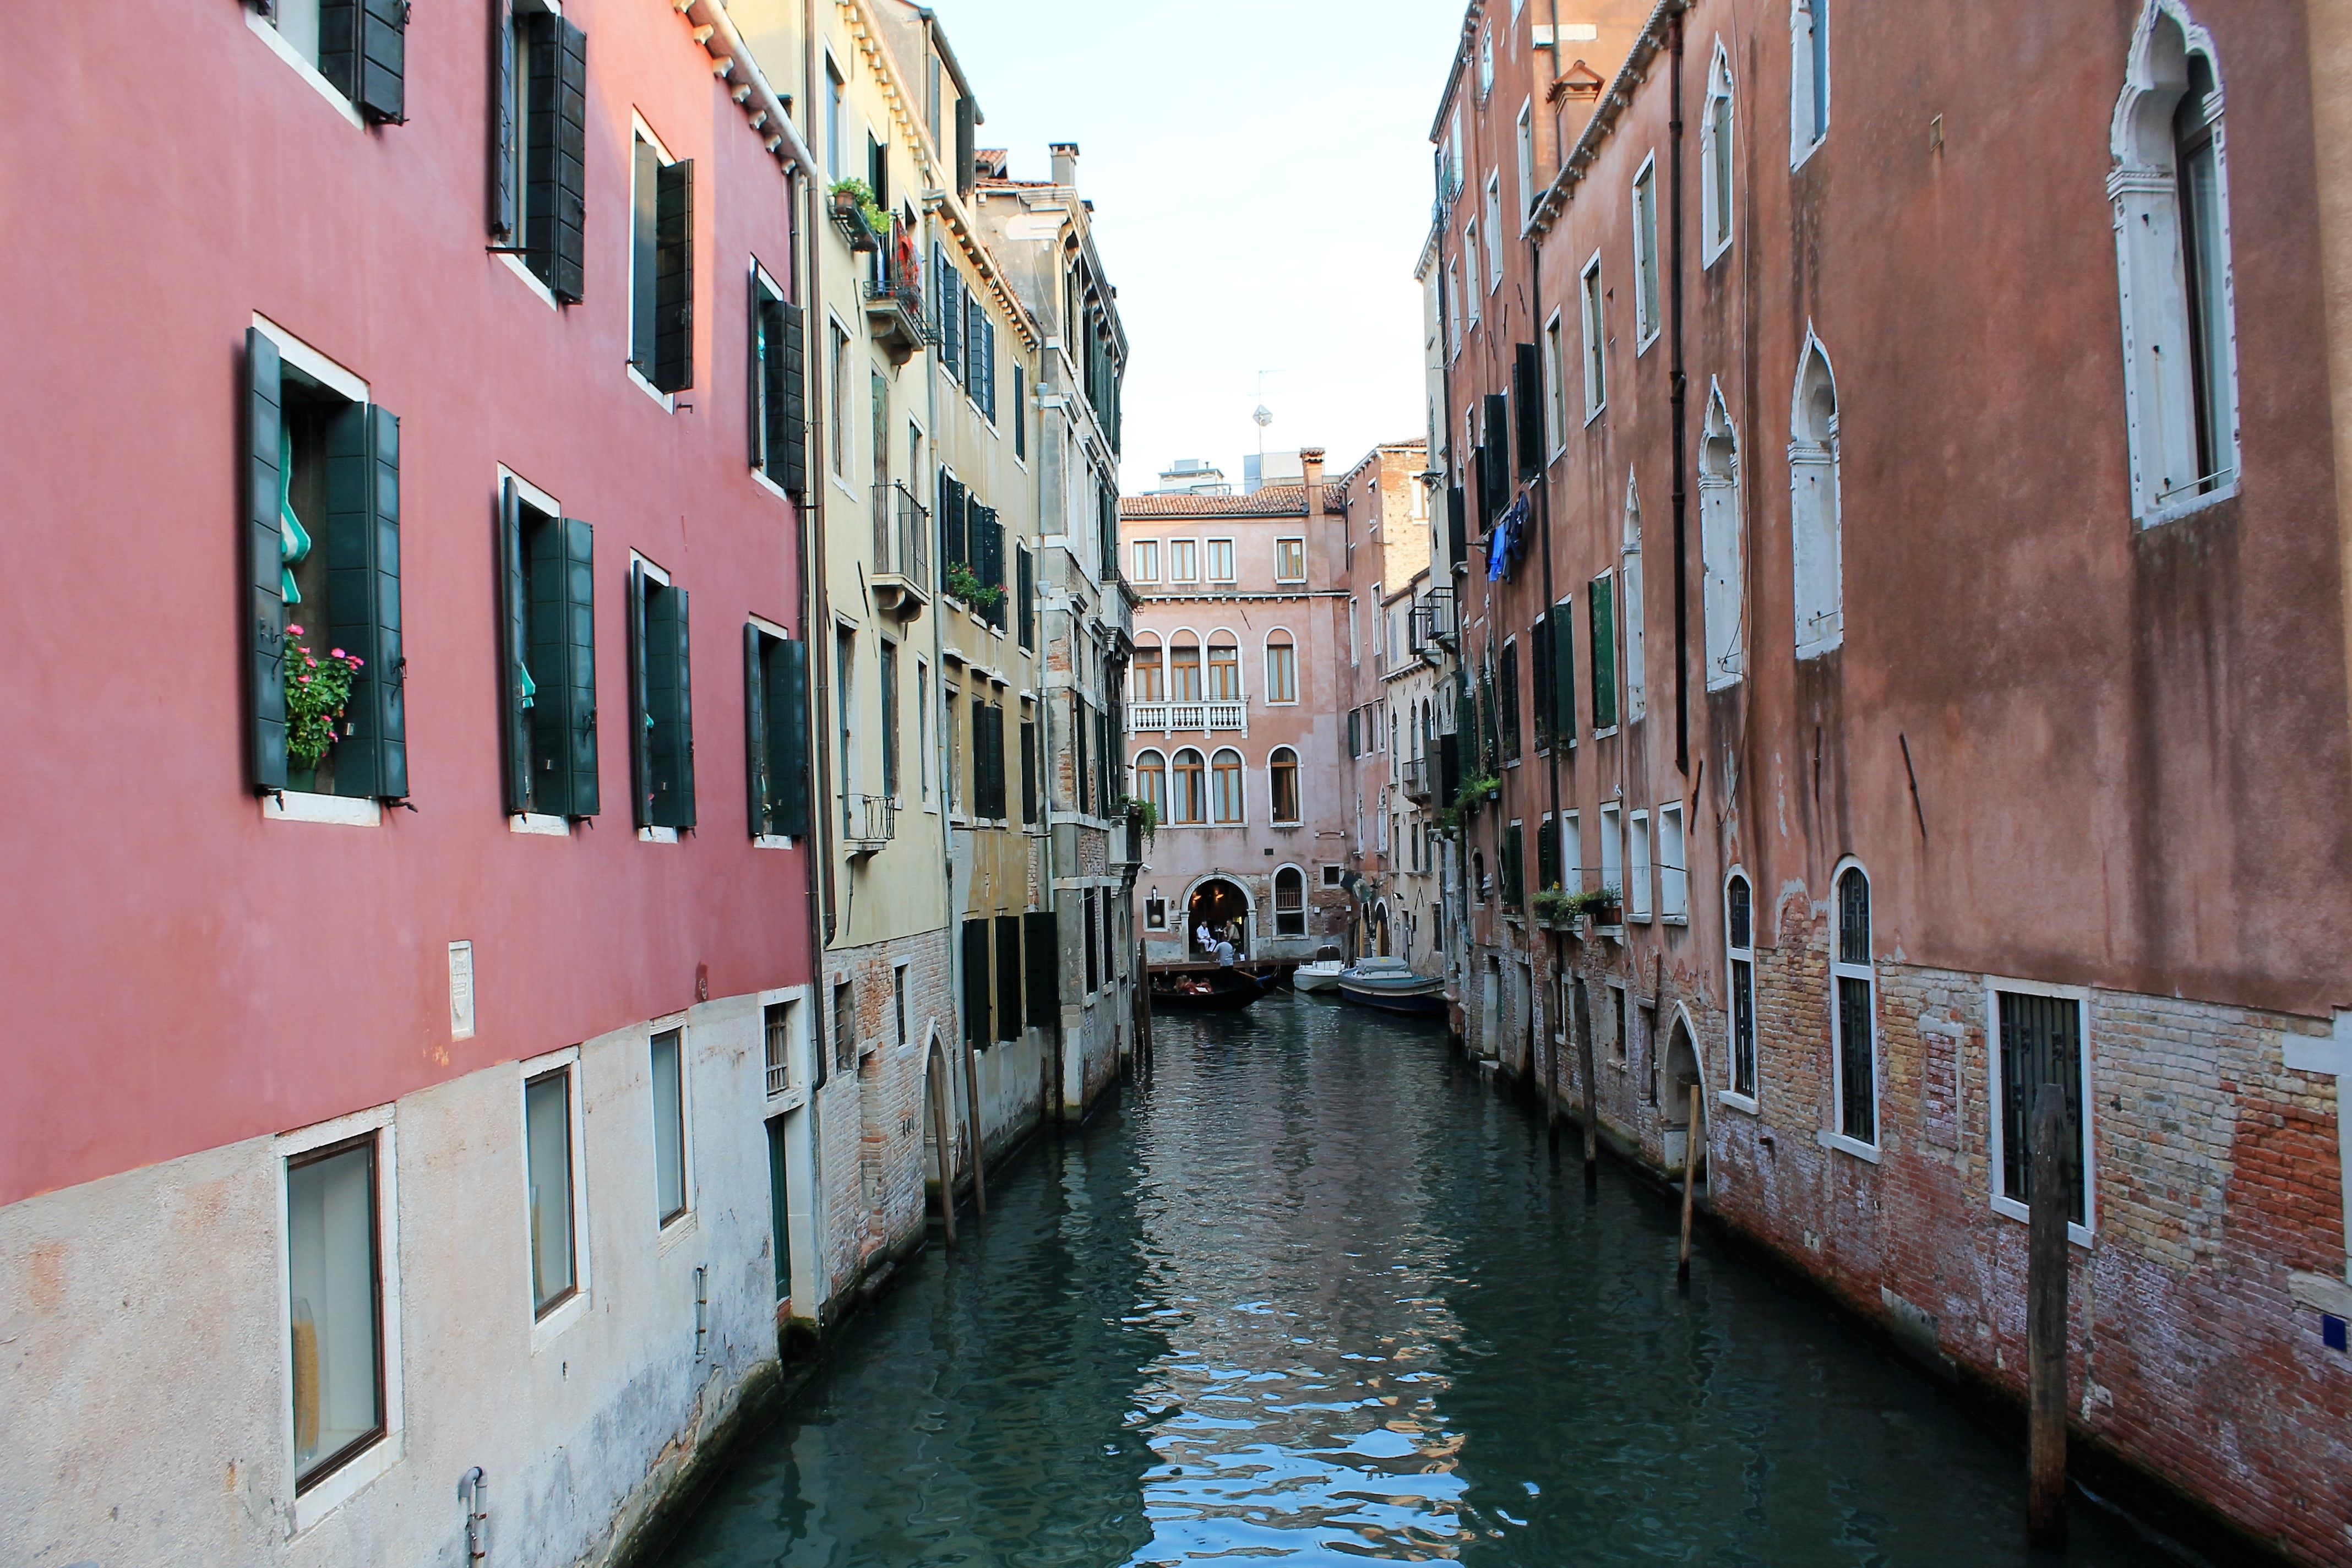
landscape, boat, street, town, alley, canal, venice, waterway, body of water, channel, neighbourhood